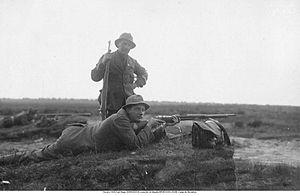
Axel Mauritz Eriksson, né le 18 décembre 1888 à Stockholm et mort le 14 février 1947 dans la même ville, est un tireur sportif suédois.